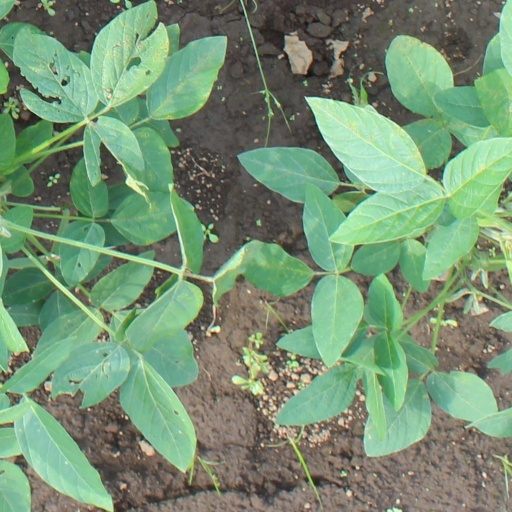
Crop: soybean